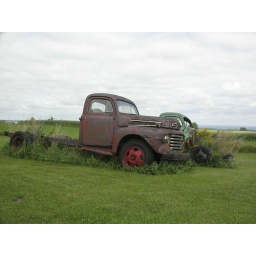
Tired trucks in farm field in Perry, New York.